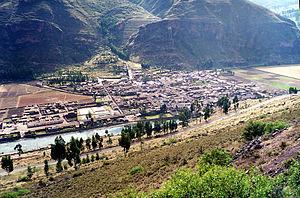
Le village de Písac ou P'isaq est le chef-lieu du district de Pisac dans la province de Calca, Région de Cuzco au Pérou.